Viktor Liina

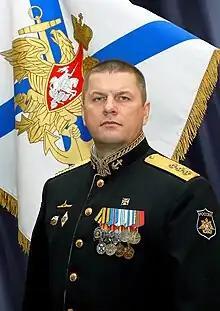

Viktor Nikolayevich Liina (born 19 July 1968) is an officer of the Russian Navy. He holds the rank of admiral and has served as the commander of the Pacific Fleet since 2023. Previously, he served as the commander of the Baltic Fleet from 2021 to 2023.